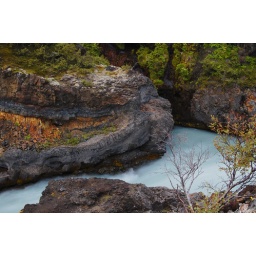
This is a section of the river Hvita between the two waterfalls in the title. We just loved the colours in the rock here.